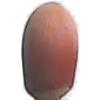
Label: hazelnut